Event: Nepal Earthquake
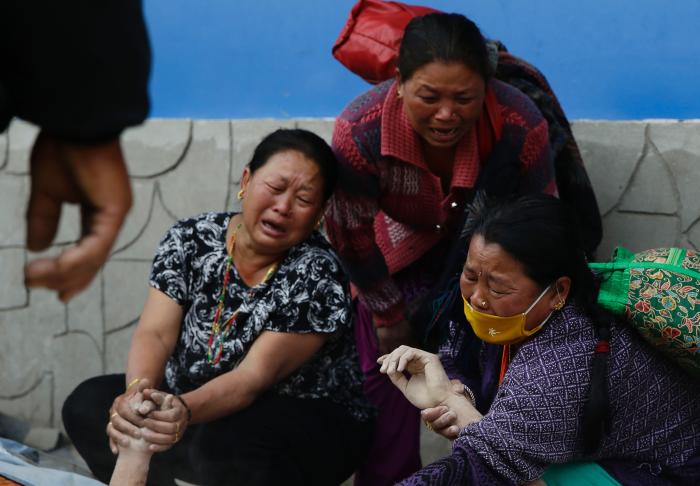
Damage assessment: no_damage